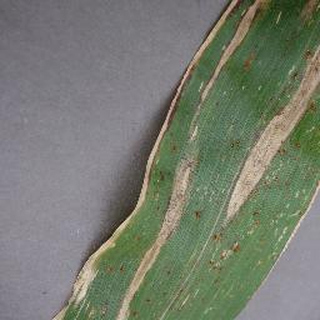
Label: corn_northern_leaf_blight